Tomb of Princess Linhe

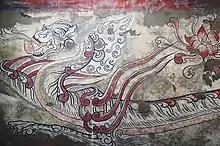
Mural with mythological creature

The tomb was noted for its luxury and exceptional features by scholars, and for the circumstances of its construction and of the interred princess. The Rouran-born Wei princess was only 13 at the time of her death, she had nomadic origins from the northern Steppe, and the murals that decorate her tomb are of high quality and a watershed case. Scholars have noted similarities between the murals in this tomb and the style of the Han because, since the princess was very young when she came to China, she adapted more easily the Han customs after entering the Gao clan. The murals embody conventional traditions from Northern Wei Luoyang as well as traditions from Southern Chinese dynasties, reconfiguring them "into innovative processions," with unique life-size human figures, which are also extended from the usual number and present on both sides of the passageway.